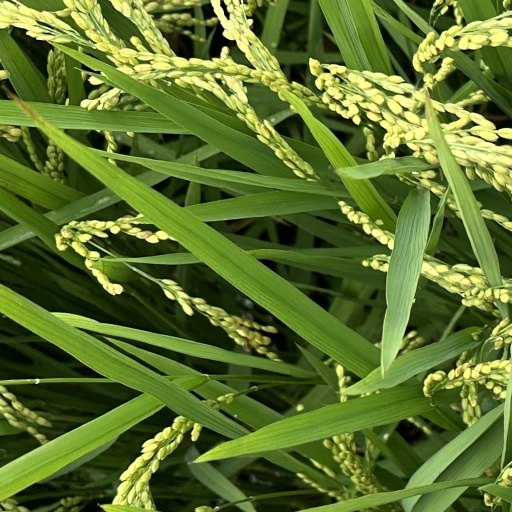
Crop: rice